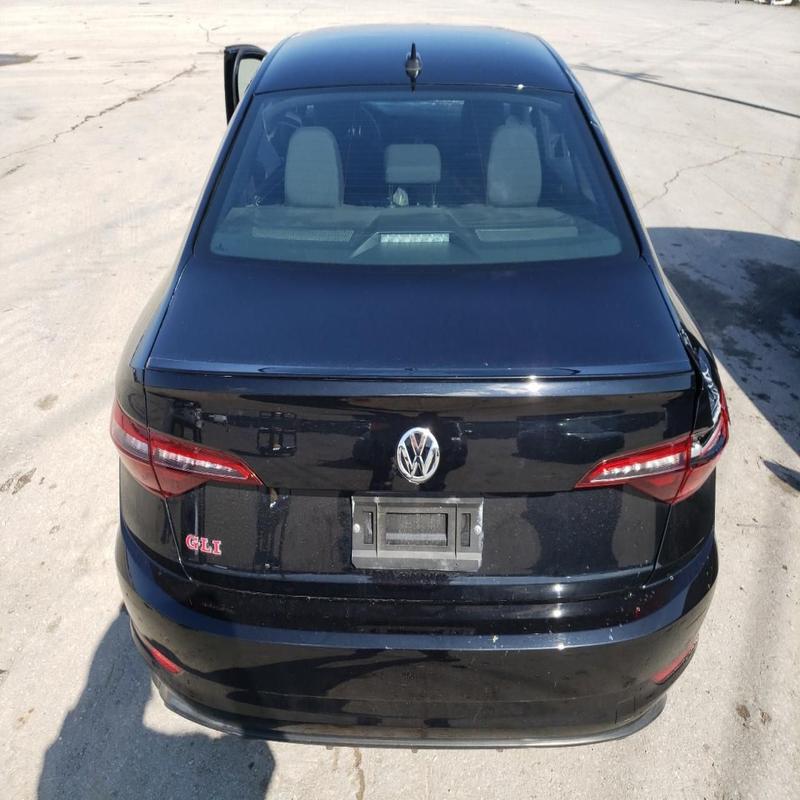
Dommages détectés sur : aile arrière droite, feu arrière droit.
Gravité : majeur